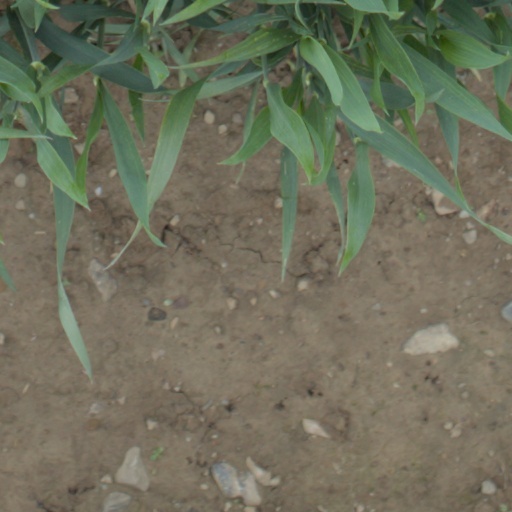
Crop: wheat